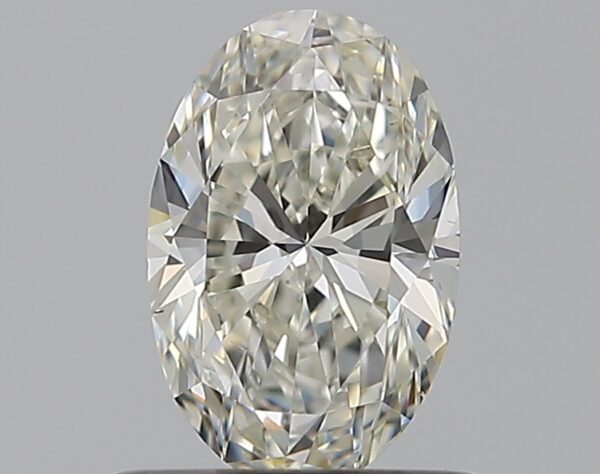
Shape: oval
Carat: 0.59
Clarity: SI1
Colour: H
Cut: EX
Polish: EX
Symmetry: VG
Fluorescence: ST
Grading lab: GIA
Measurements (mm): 6.94 x 4.52 x 2.86